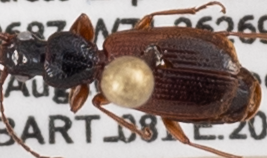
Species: Cymindis neglecta
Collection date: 2022-08-17
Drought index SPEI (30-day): -0.9
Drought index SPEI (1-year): -0.9
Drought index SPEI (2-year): -1.69